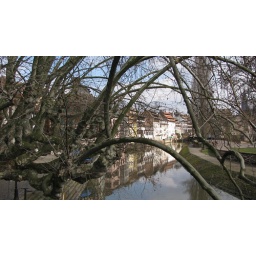
Canal near covered bridge with tree